John Rodolph Slattery

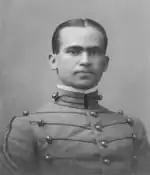
At West Point in 1900

He was born in Athens, Ohio, on January 31, 1877, to John A. Slattery (1847-1895) and Lena DeSteiguer (1854-1925). He attended the United States Military Academy and graduated fifth in his class for the year 1900. He was assigned, as an engineer officer, to work on roads and bridges in the Philippines. He was assigned to Honolulu in November 1904 as the Honolulu District's first District Engineer for lighthouses.